Coronation of James II and VII and Mary

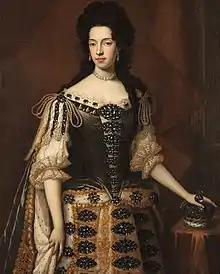
Mary of Modena in c. 1687 after her coronation as queen consort, a portrait by Godfrey Kneller.

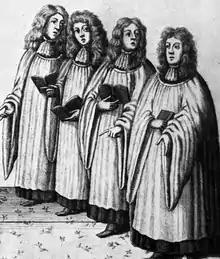
Four gentlemen of the Westmister Abbey choir in the coronation procession.

James's predecessor and elder brother, King Charles II, had come to the throne in the 1660 Stuart Restoration, which followed the English Civil Wars, the execution of Charles I and the five year republic known as The Protectorate. Charles II had a difficult relationship with the Parliament of England over religious policy. Charles supported the High Church wing of the Church of England which inclined towards Catholic traditions, while many in Parliament, calling themselves "the Country Party" (later known as Whigs), were Protestant-minded and strongly anti-Catholic. In 1673, Parliament passed the Test Act 1673, which required anyone holding public office to take an oath afirning their adherence to Protestantism. James, then Duke of York, refused to take the oath, which publicly revealed the fact that James had secretly converted to Catholicism. This provoked the Exclusion Crisis, when Parliament attempted to pass bills that would exclude James from the throne, because they feared that a Catholic monarch, like Louis XIV of France, would rule as an autocrat and restrict Protestant freedom of worship. The perceived threat was amplified by a fictitious conspiracy theory called the Popish Plot. However, the King's supporters in the House of Lords, known as the Tories, were able to block the exclusion bills and in 1681, Charles prorogued Parliament and never called another one. By 1684, Charles's parliamentary opponents were either exiled in the Netherlands or had been deprived of their posts. A large royal army was camped just outside London on Putney Heath as a safeguard.